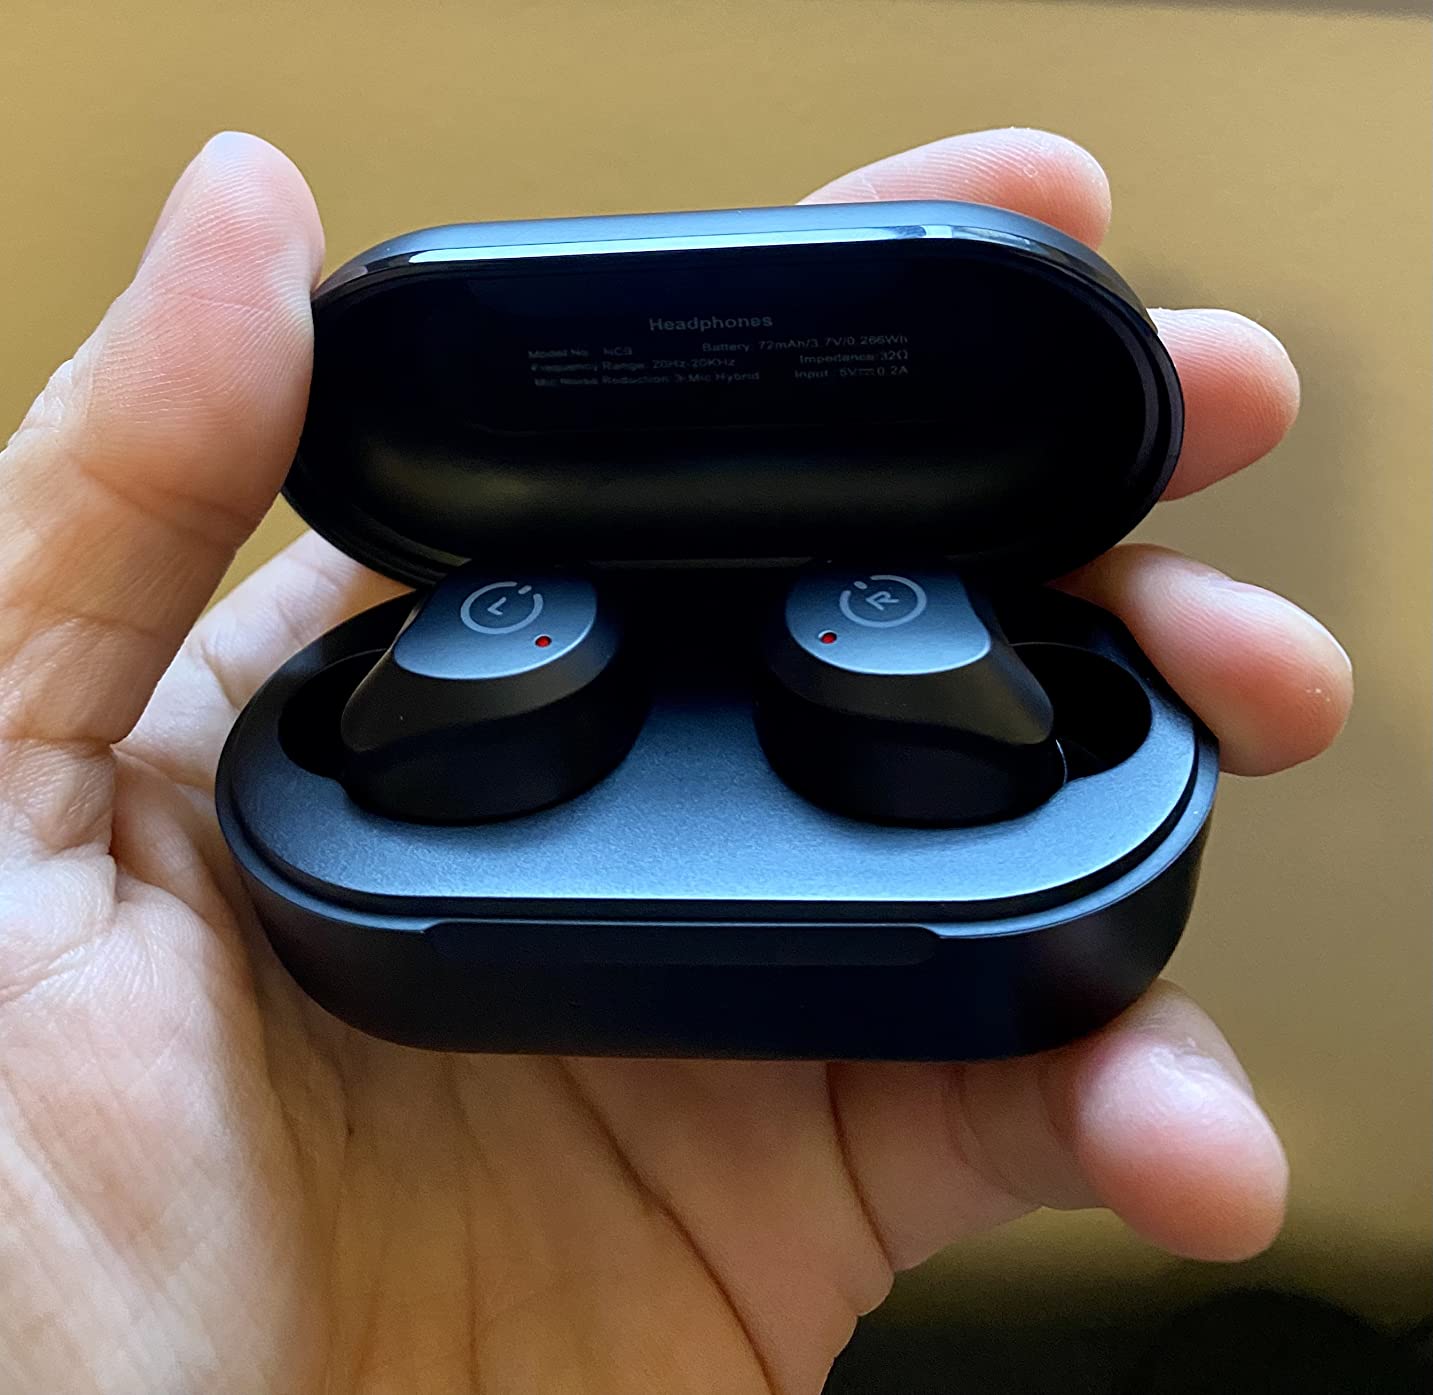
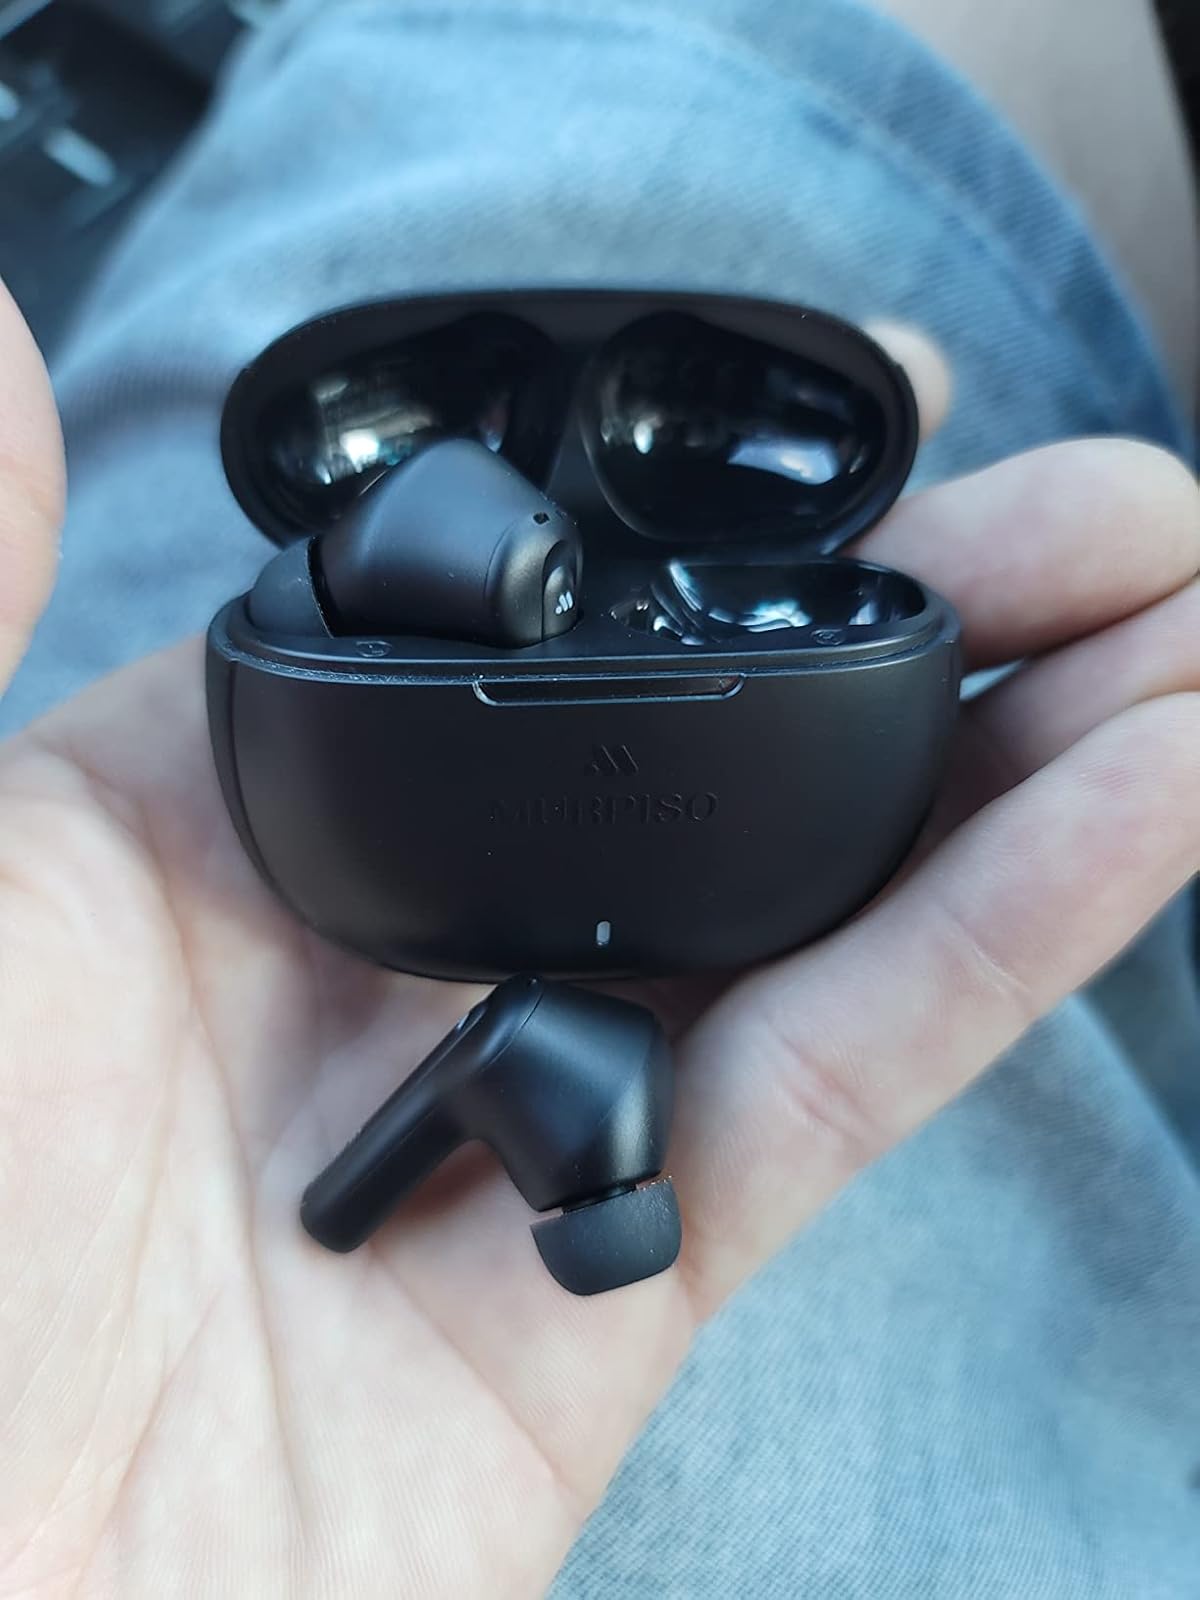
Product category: earbuds
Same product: no